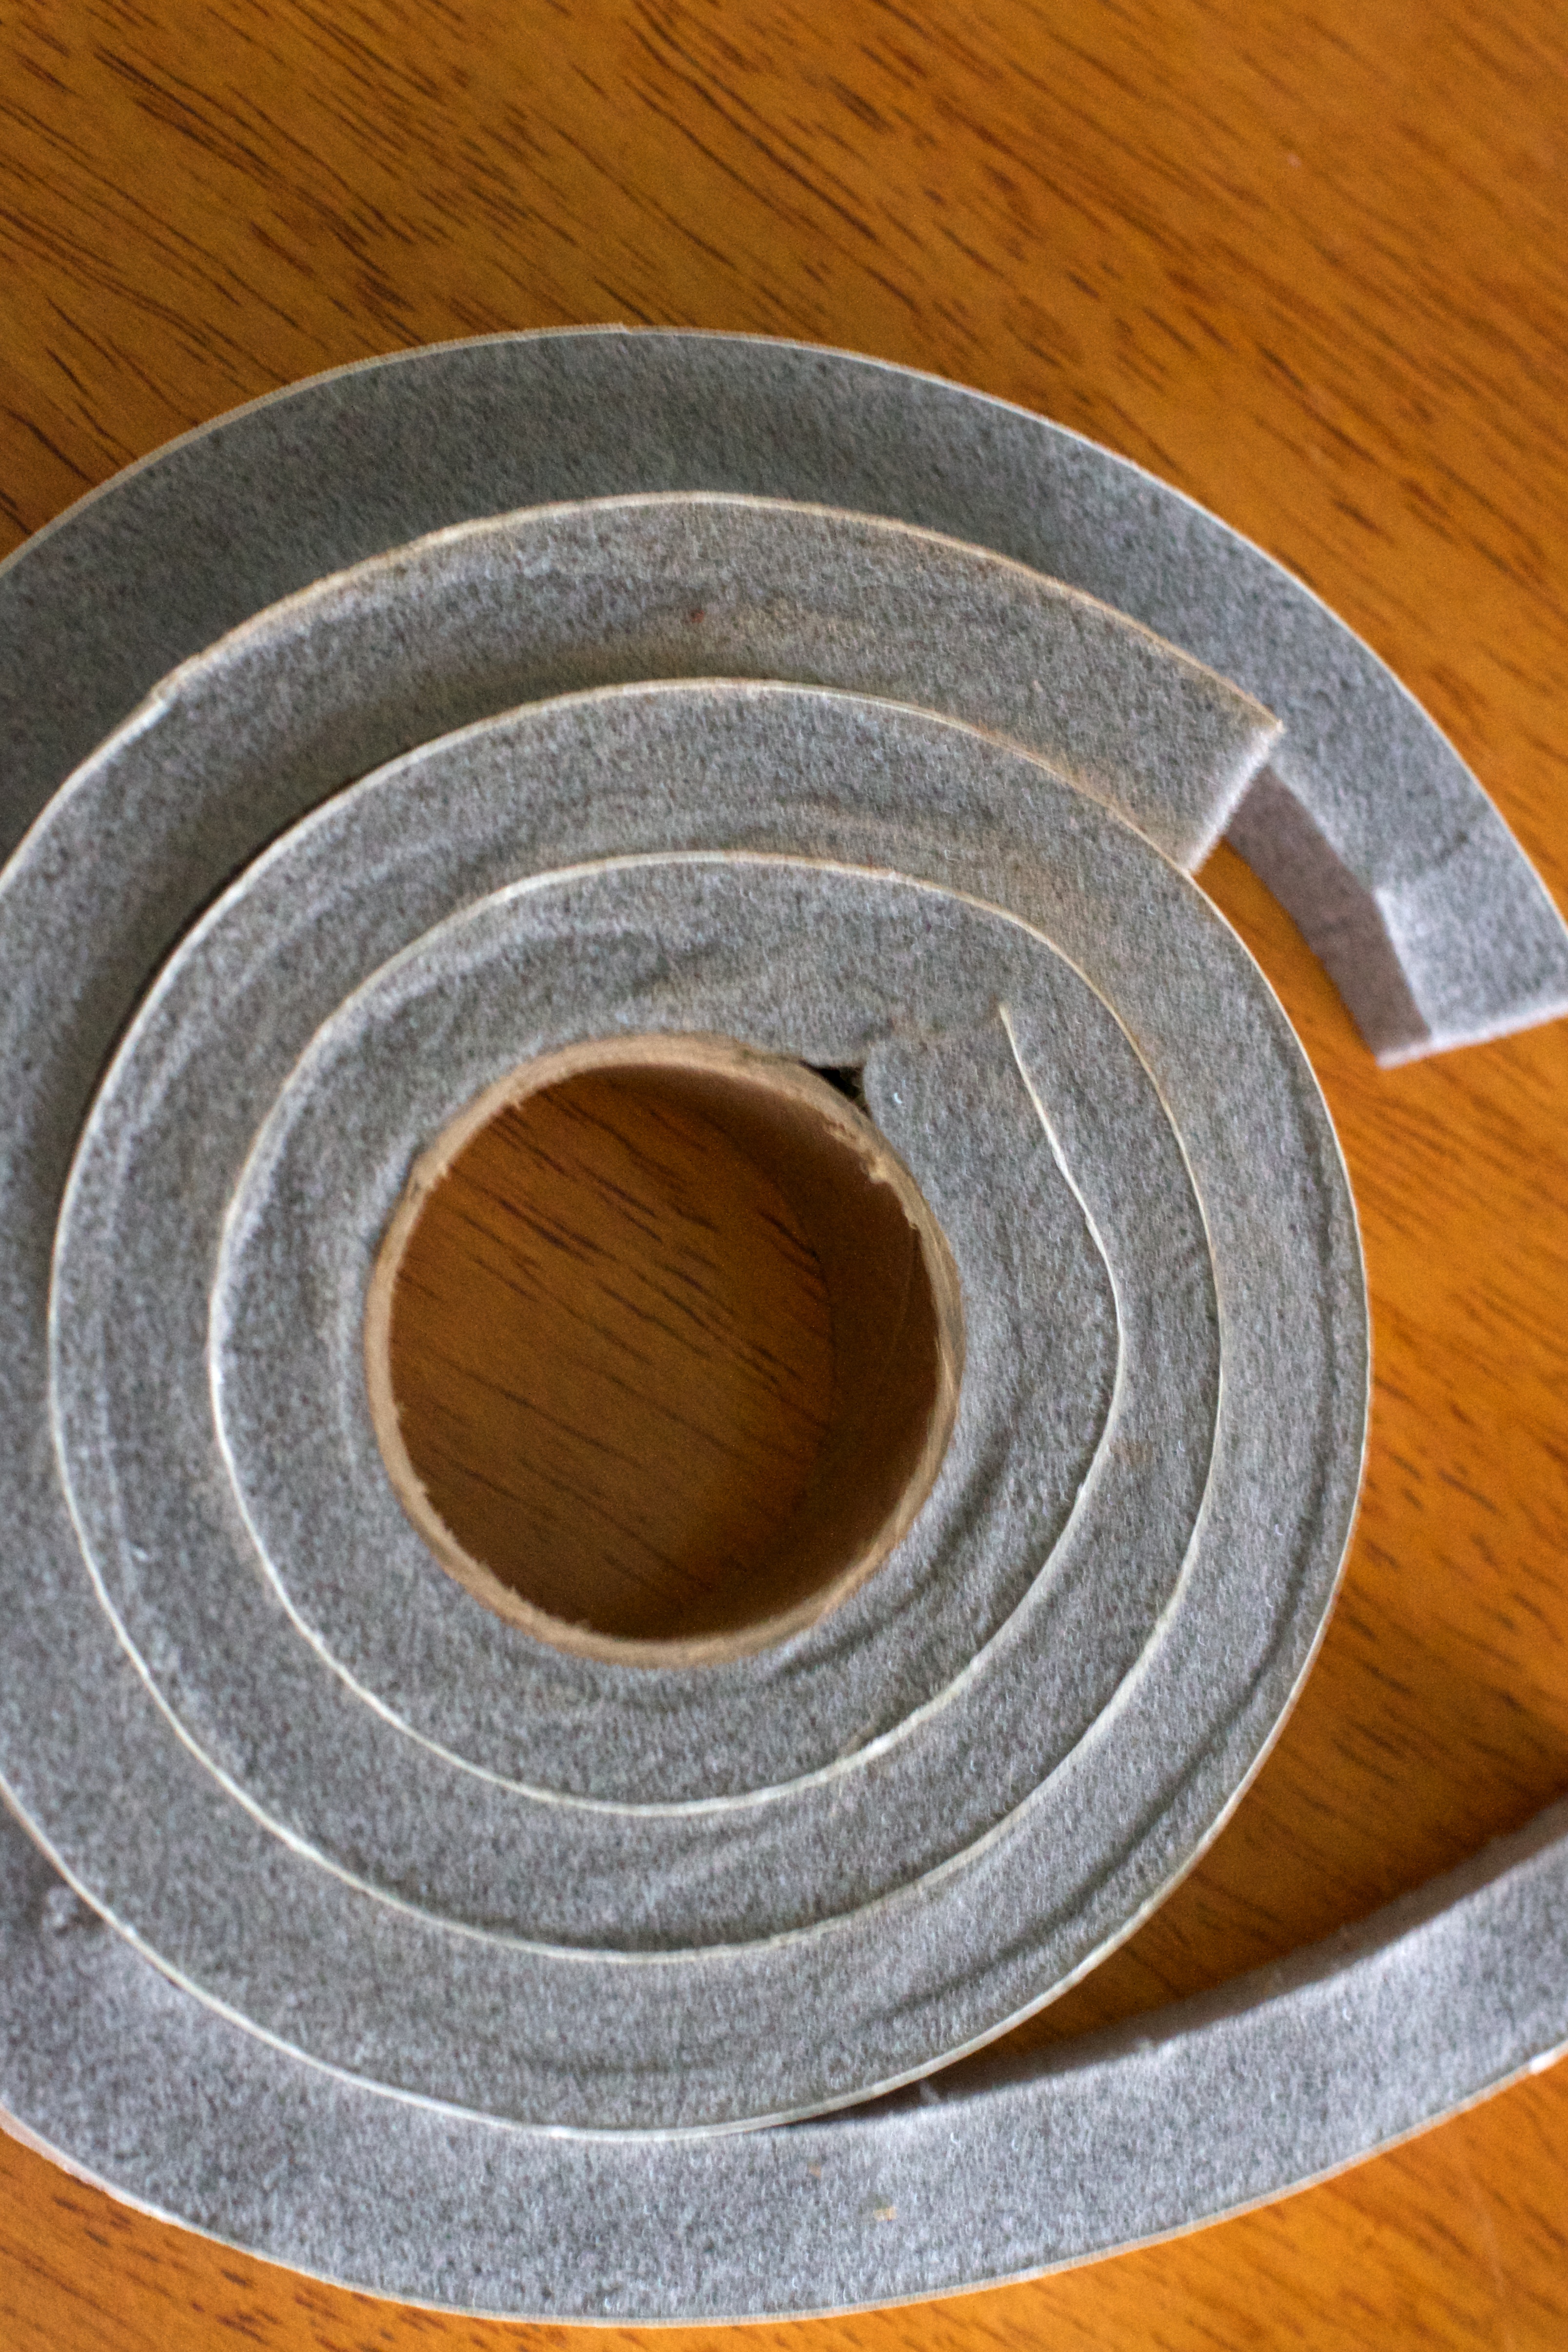
wood, wheel, spiral, material, circle, copyright, shape, man made object